Radhika Maira Tabrez

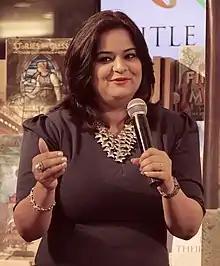
Radhika Maira Tabrez

Her debut novel "In The Light Of Darkness" won the much-coveted Muse India – Satish Verma Young Writer Award in 2016. Her second novella, "The Emancipation of Farzana Siddiqui", was released in early 2019 to rave reviews. Radhika's stories and essays have appeared in over a dozen anthologies; the latest one being the first print edition of "the other side of hope" - an international collection of works by immigrants and refugees, supported by the Arts Council, UK, and the University of Leeds.